Lyndon LaRouche

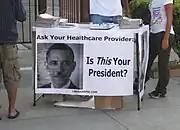
LaRouche poster of Barack Obama with a 'Hitler mustache'

Iqbal Qazwini wrote in the Arabic-language daily "Asharq Al-Awsat" in 2003 that LaRouche was one of the first to predict the fall of the Berlin Wall in 1988 and German reunification. He said LaRouche had urged the West to pursue a policy of economic cooperation similar to the Marshall Plan for the advancement of the economy of the socialist countries. According to Qazwini, recent years have seen a proliferation of LaRouche's ideas in China and South Asia. Qazwini referred to him as the spiritual father of the revival of the new Silk Road or Eurasian Landbridge, which aims to link the continents through a network of ground transportation.